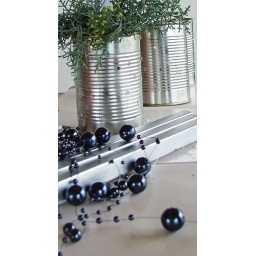
Advents candles in silver